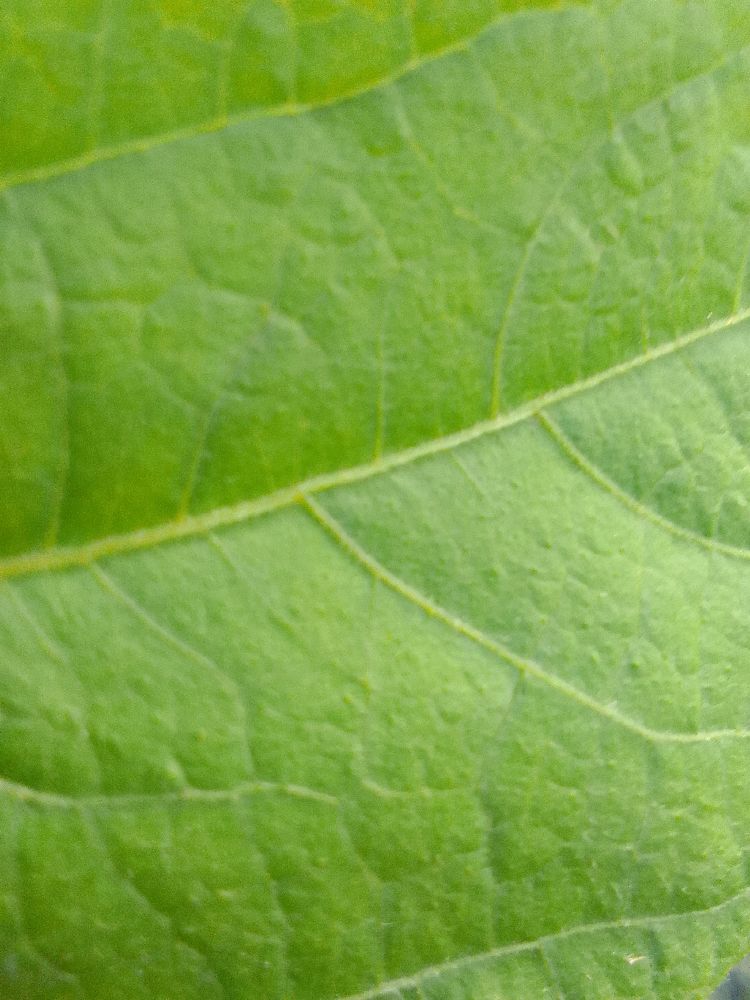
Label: healthy